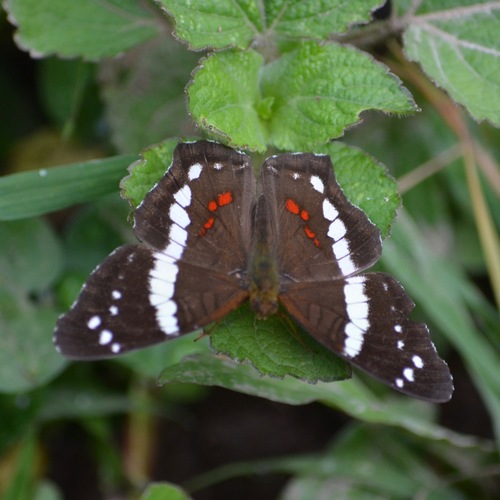
Scientific name: Anartia fatima
Common name: Banded peacock
Family: Nymphalidae
Order: Lepidoptera
Pollinator type: Primary pollinator
Habitat: Open areas and gardens
Geographic range: South America
Conservation status: Least Concern